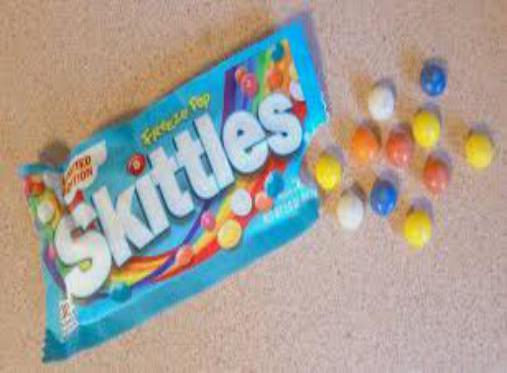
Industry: Food